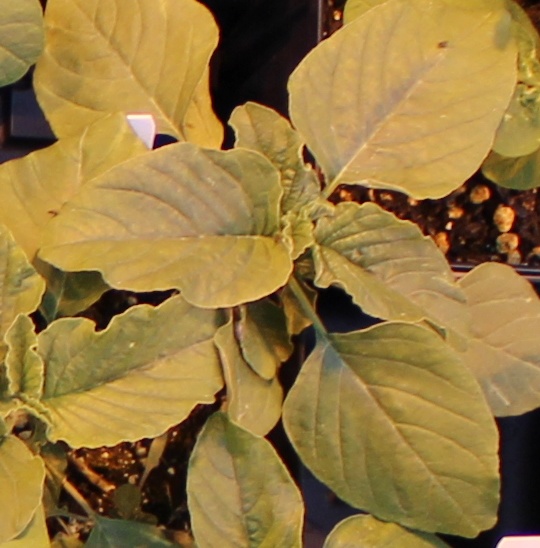
Label: Redroot Pigweed